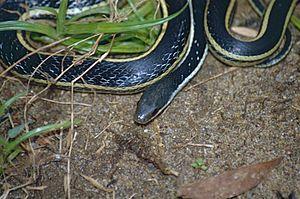
Thamnosophis lateralis est une espèce de serpents de la famille des Lamprophiidae.